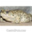
Label: frog